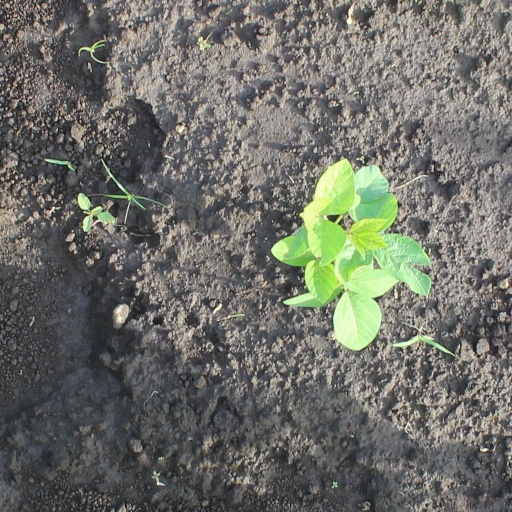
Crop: soybean